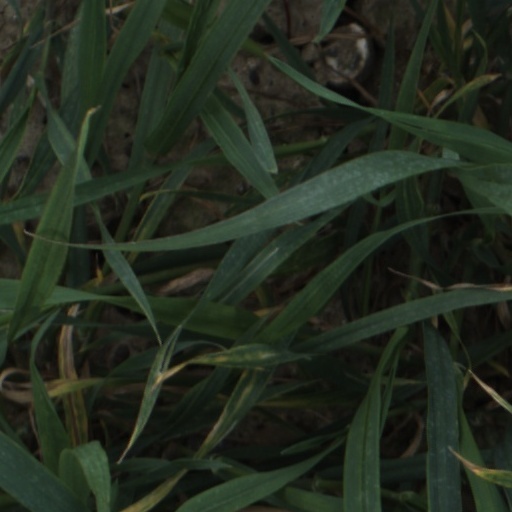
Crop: wheat